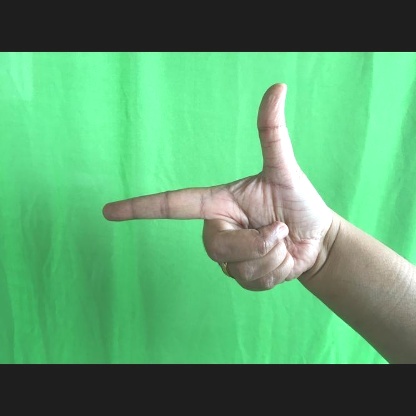
Mudra: Chandrakala